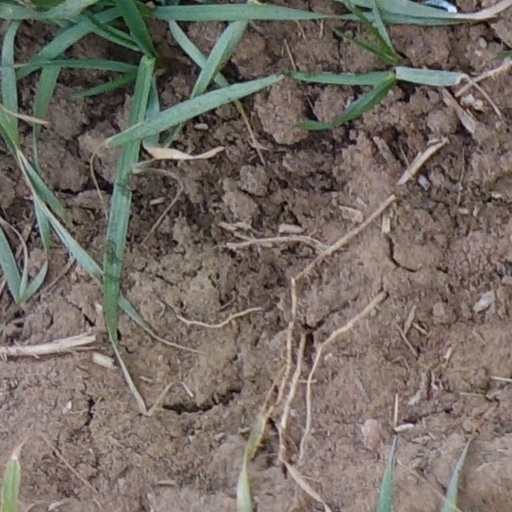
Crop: wheat